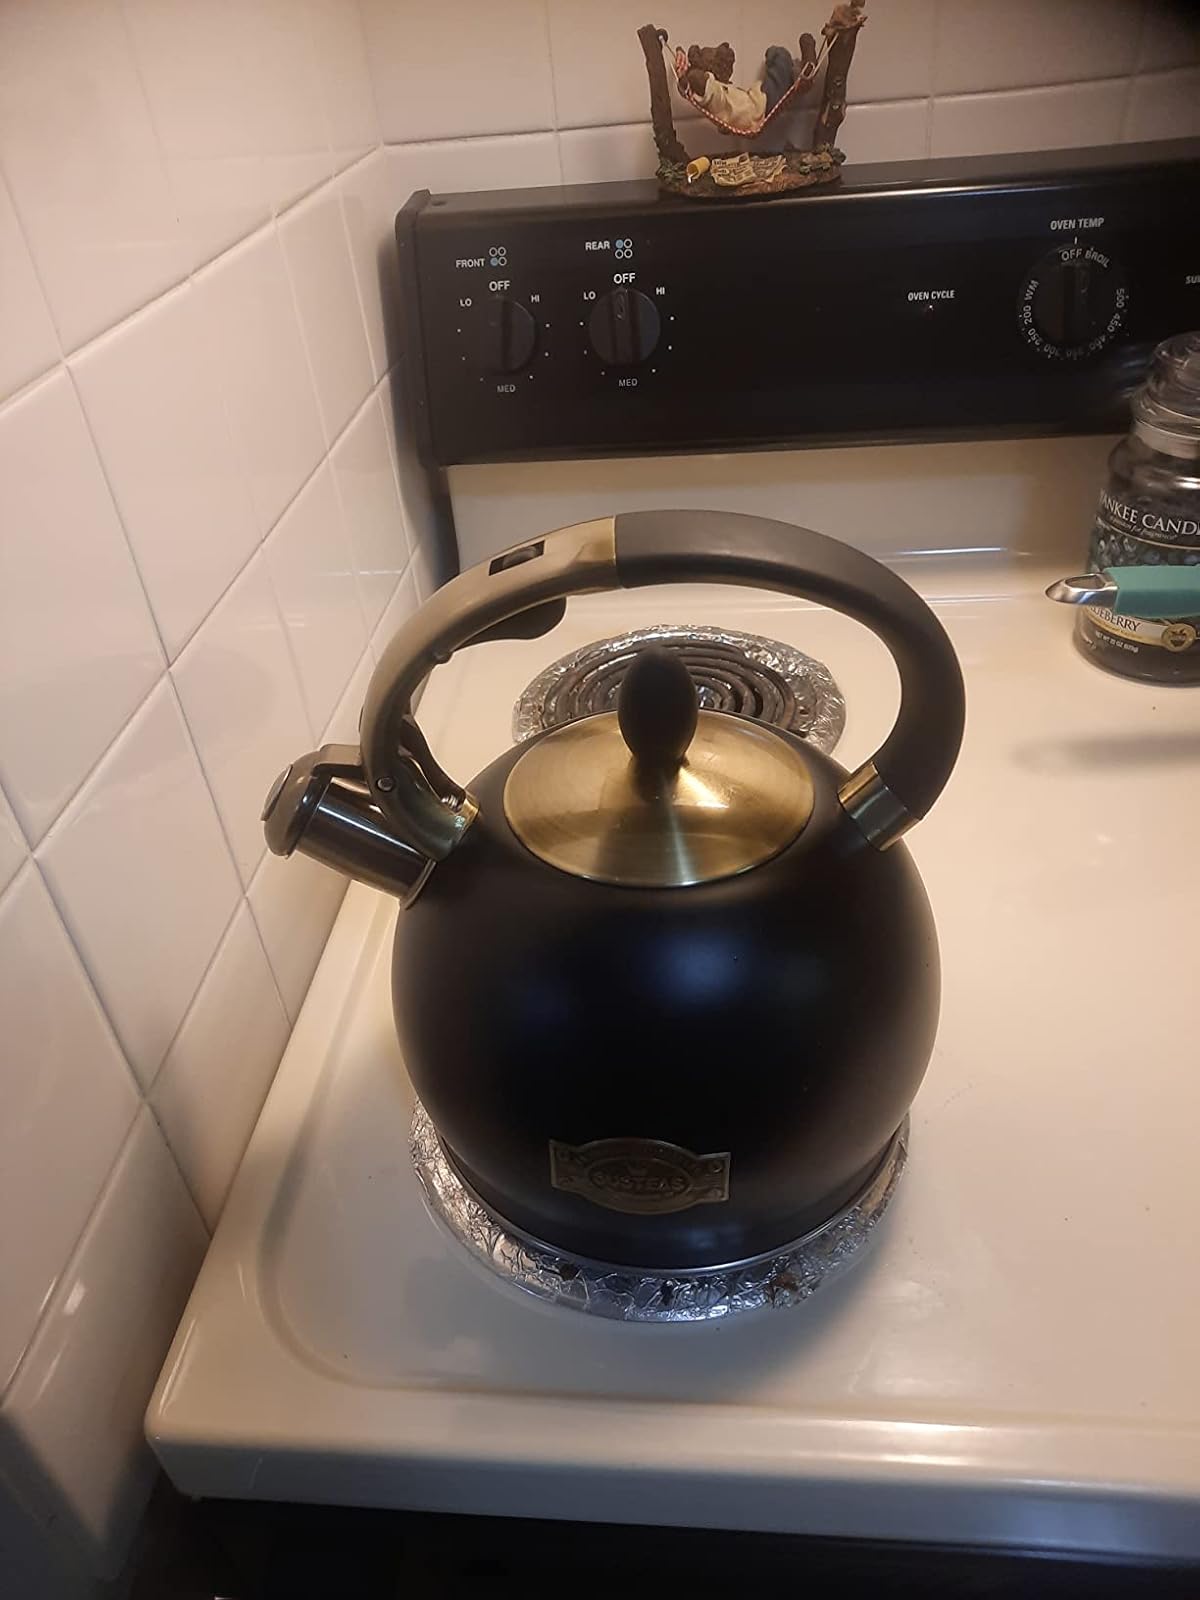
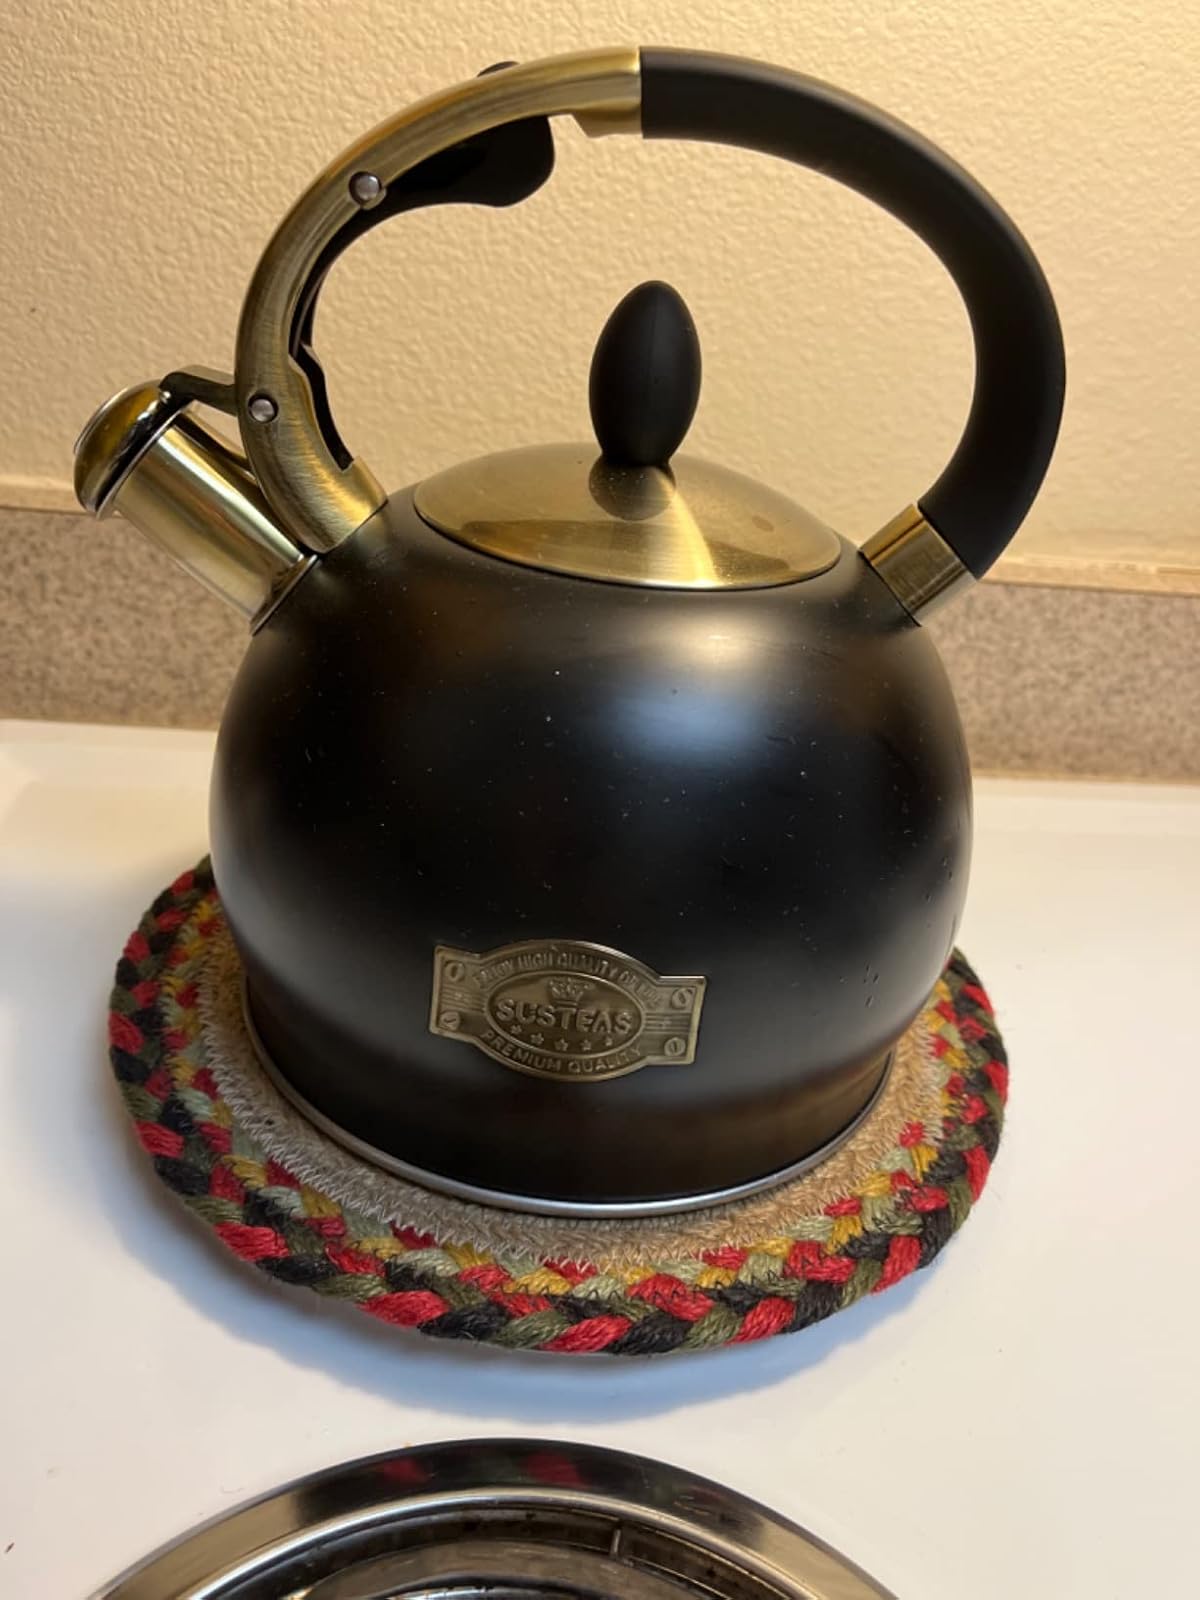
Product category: items_kettle
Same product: yes